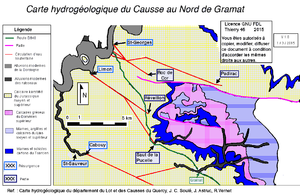
Carte hydrogeologique du Nord du Causse de Gramat dans le Lot en France.
Le gouffre du Saut de la Pucelle ou gouffre de Roumégouse ou perte de Rignac est une cavité souterraine naturelle. Elle se situe sur le territoire de la commune de Rocamadour, dans le Quercy.
Alvignac est une commune française située dans le département du Lot, en région Occitanie. Elle occupe une position géographique favorable entre les grands sites touristiques du nord du Lot : la cité de Rocamadour et le gouffre de Padirac. Ville thermale grâce aux eaux de la source Salmière, elle héberge un casino qui a permis l'amélioration et la création d'infrastructures, comme une maison de santé, qui dynamisent les commerces et services de la commune.
Le gouffre du Réveillon est une cavité souterraine naturelle. Elle se situe sur le territoire de la commune d'Alvignac, dans le Quercy.